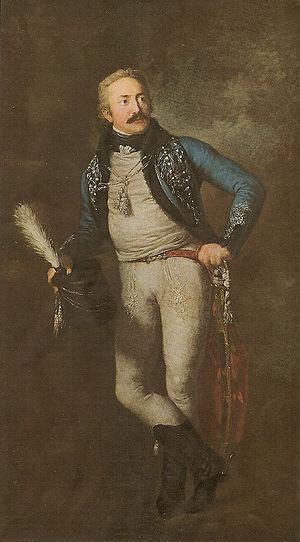
Johann Adolf von Thielmann, né le 27 avril 1765 à Dresde dans l'électorat de Saxe et mort le 10 octobre 1824 à Coblence, était un militaire de l'armée saxonne, de l'armée impériale russe puis de l'armée prussienne qui a combattu dans les guerres de la Révolution et de l'Empire.